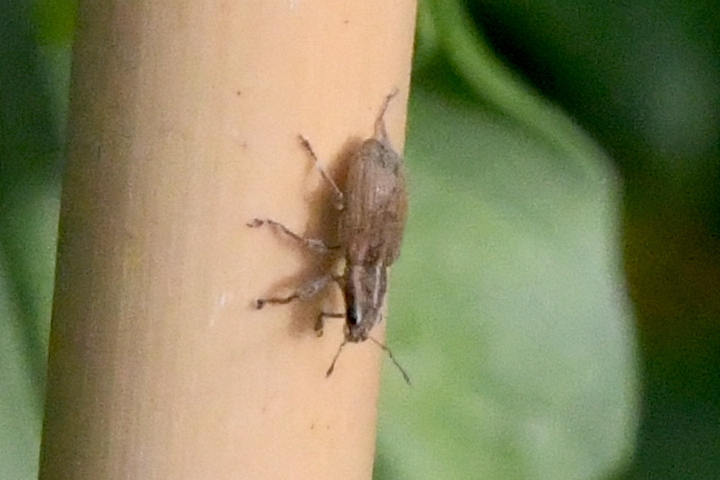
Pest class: pea_leaf_weevil